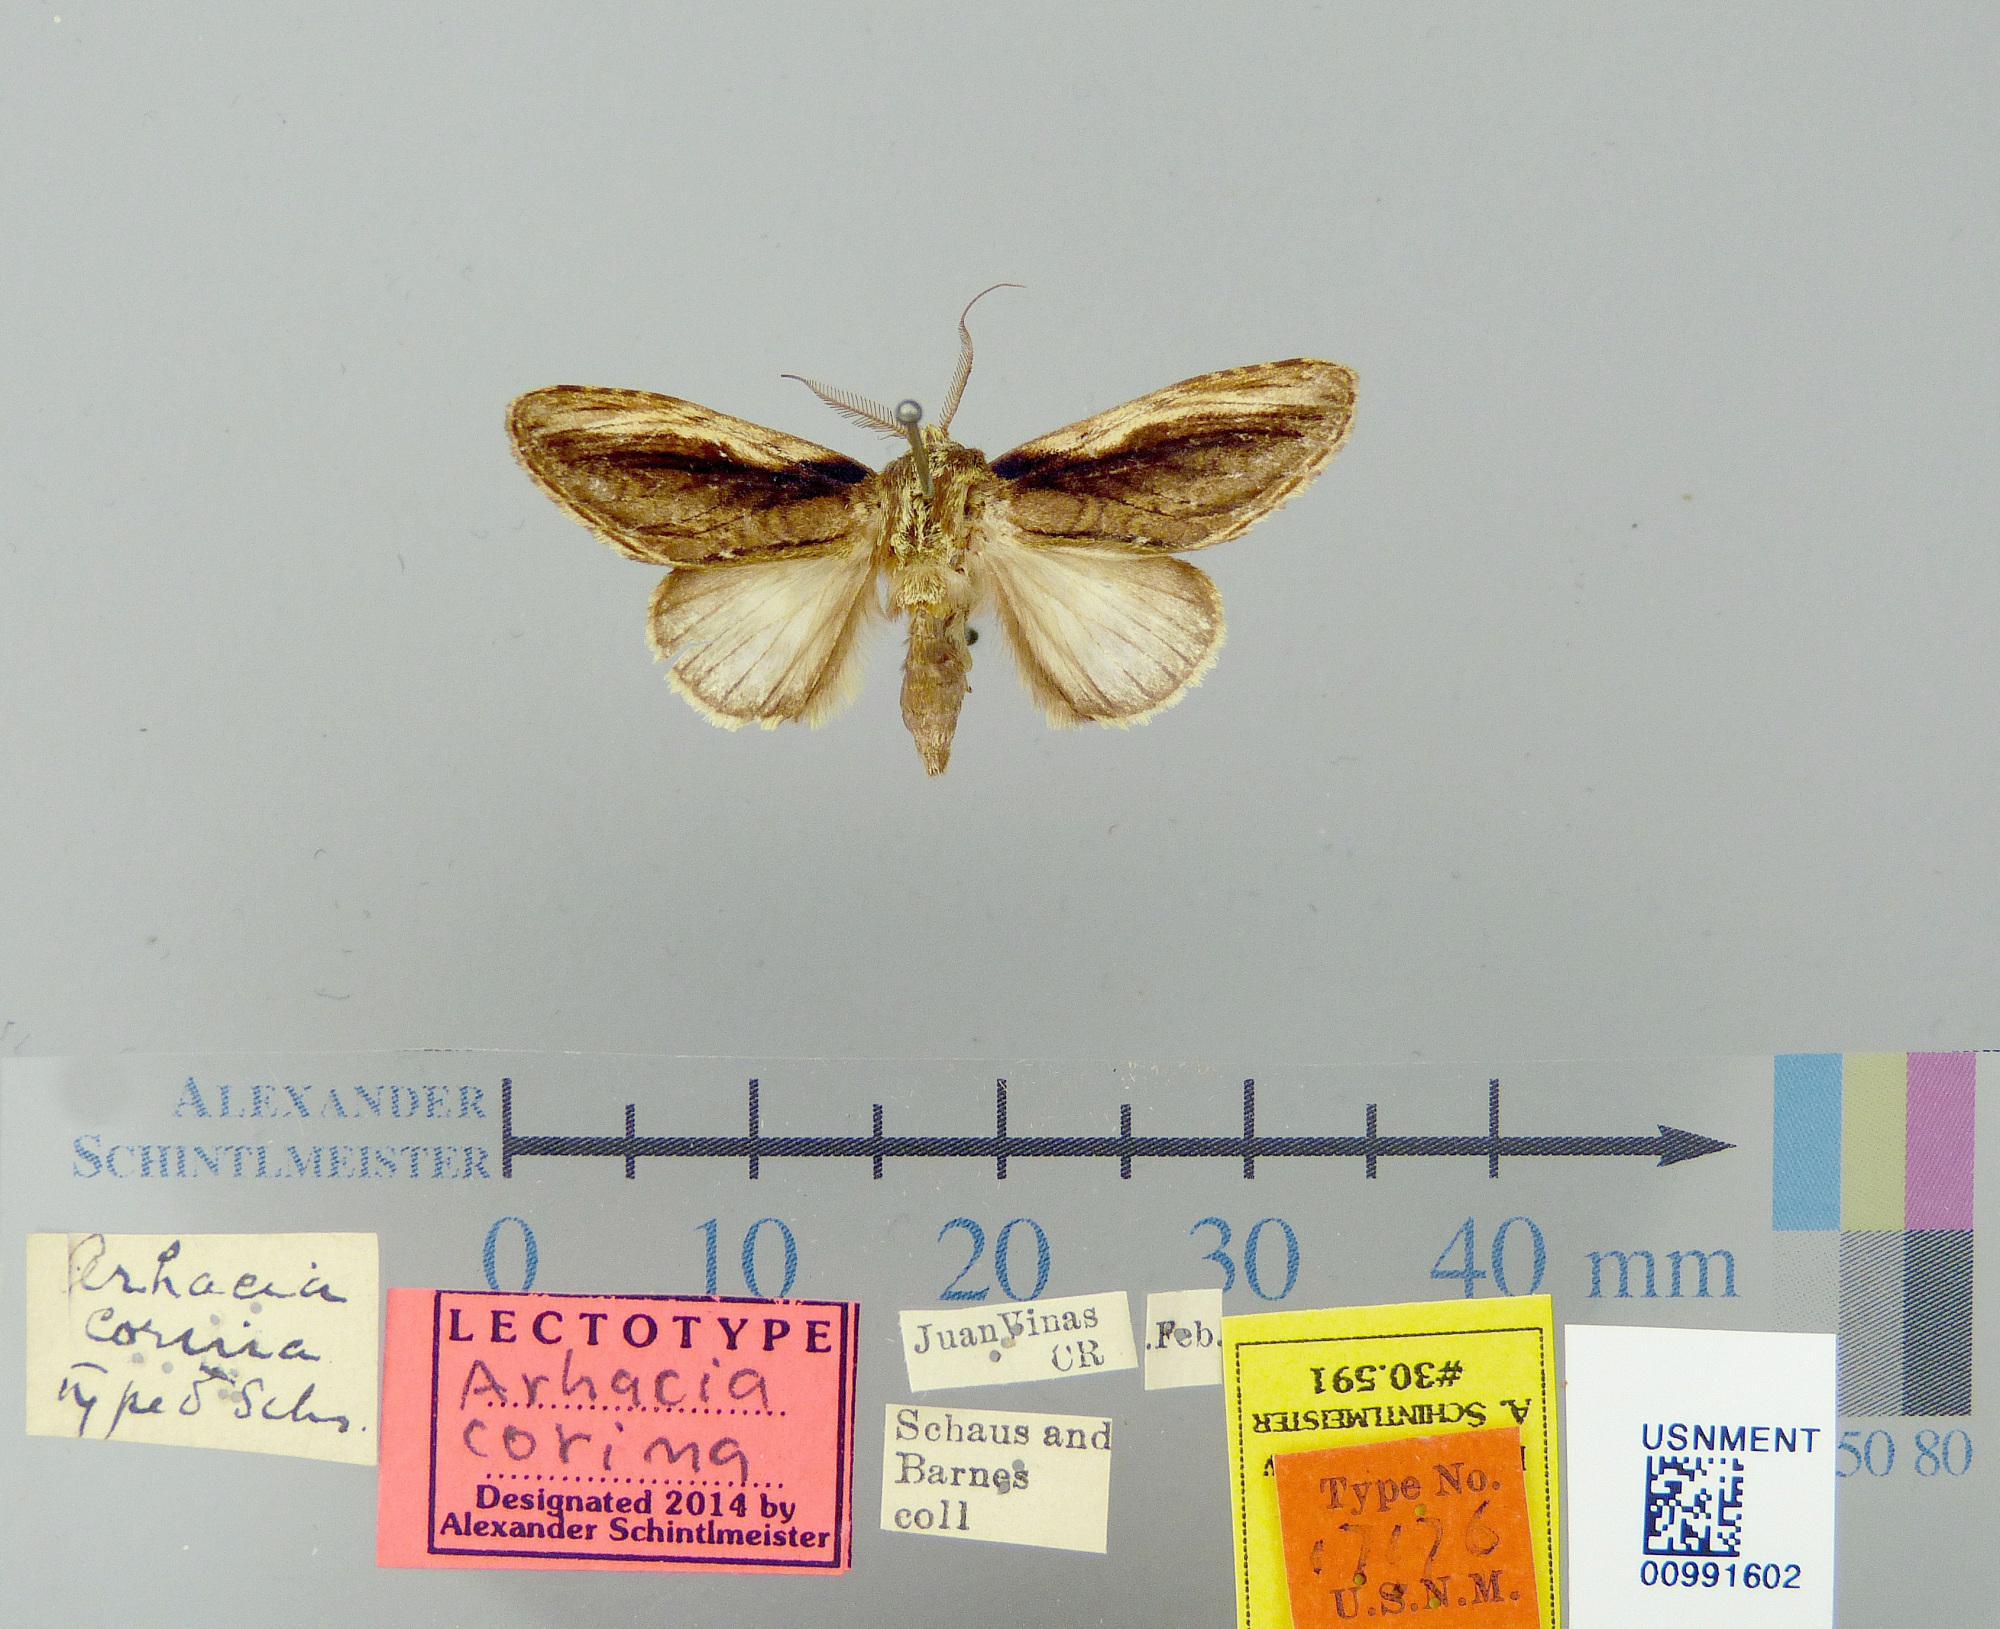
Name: Arhacia corina
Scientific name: Arhacia corina Schaus, 1911
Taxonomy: Animalia, Arthropoda, Insecta, Lepidoptera, Notodontidae
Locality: Juan Vinas, Unknown, Costa Rica